Red Bank, Missouri

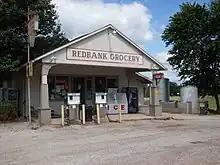
The Red Bank store, a former Conoco gas station.

Redbank (also spelled Red Bank) is an unincorporated community in western Douglas County, Missouri, United States. Redbank is located on Missouri State Route O at its junction with Route NN to the west. The community of Arden is to the north and Goodhope is to the south along Route O and Merritt lies to the southwest along Route T.